Public address system

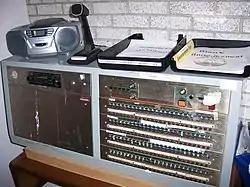
Public address system in an old high school

Peter Jensen and Edwin Pridham of Magnavox began experimenting with sound reproduction in the 1910s. Working from a laboratory in Napa, California, they filed the first patent for a moving coil loudspeaker in 1911. Four years later, in 1915, they built a dynamic loudspeaker with a voice coil, a corrugated diaphragm and a horn measuring with a aperture. The electromagnet created a flux field of approximately 11,000 Gauss.